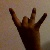
The image shows a hand gesture representing the number 8 in Indian Sign Language.